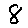
Label: 8